Capoeira music

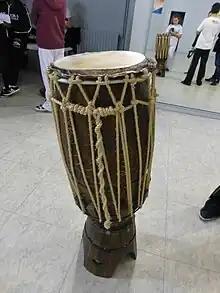
Capoeira African drum.

The louvação begins the call and response section of the roda. The "louvação" invokes God, Mestres, capoeira, and gives thanks. This section are also called "chulas" (Italicized line is the response).